Ted Lindsay

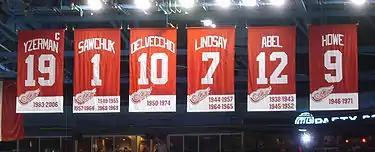
Lindsay's #7 banner hanging in Joe Louis Arena

In his 1,068 career regular season games, Lindsay scored 379 goals and had 472 assists for 851 points. He played 133 playoff games in addition and recorded 47 goals and 96 points. He was voted to the first All-Star team eight times and the second team on one occasion. In 1966 he was inducted into the Hockey Hall of Fame, but refused to attend the men-only ceremony since he was not allowed to bring his wife and children. The rules were changed the following year, allowing women to attend. On November 10, 1991, the Detroit Red Wings honored his contribution to the team by retiring his sweater No. 7. In 1998, he was ranked number 21 on "The Hockey News"' list of the 100 Greatest Hockey Players.